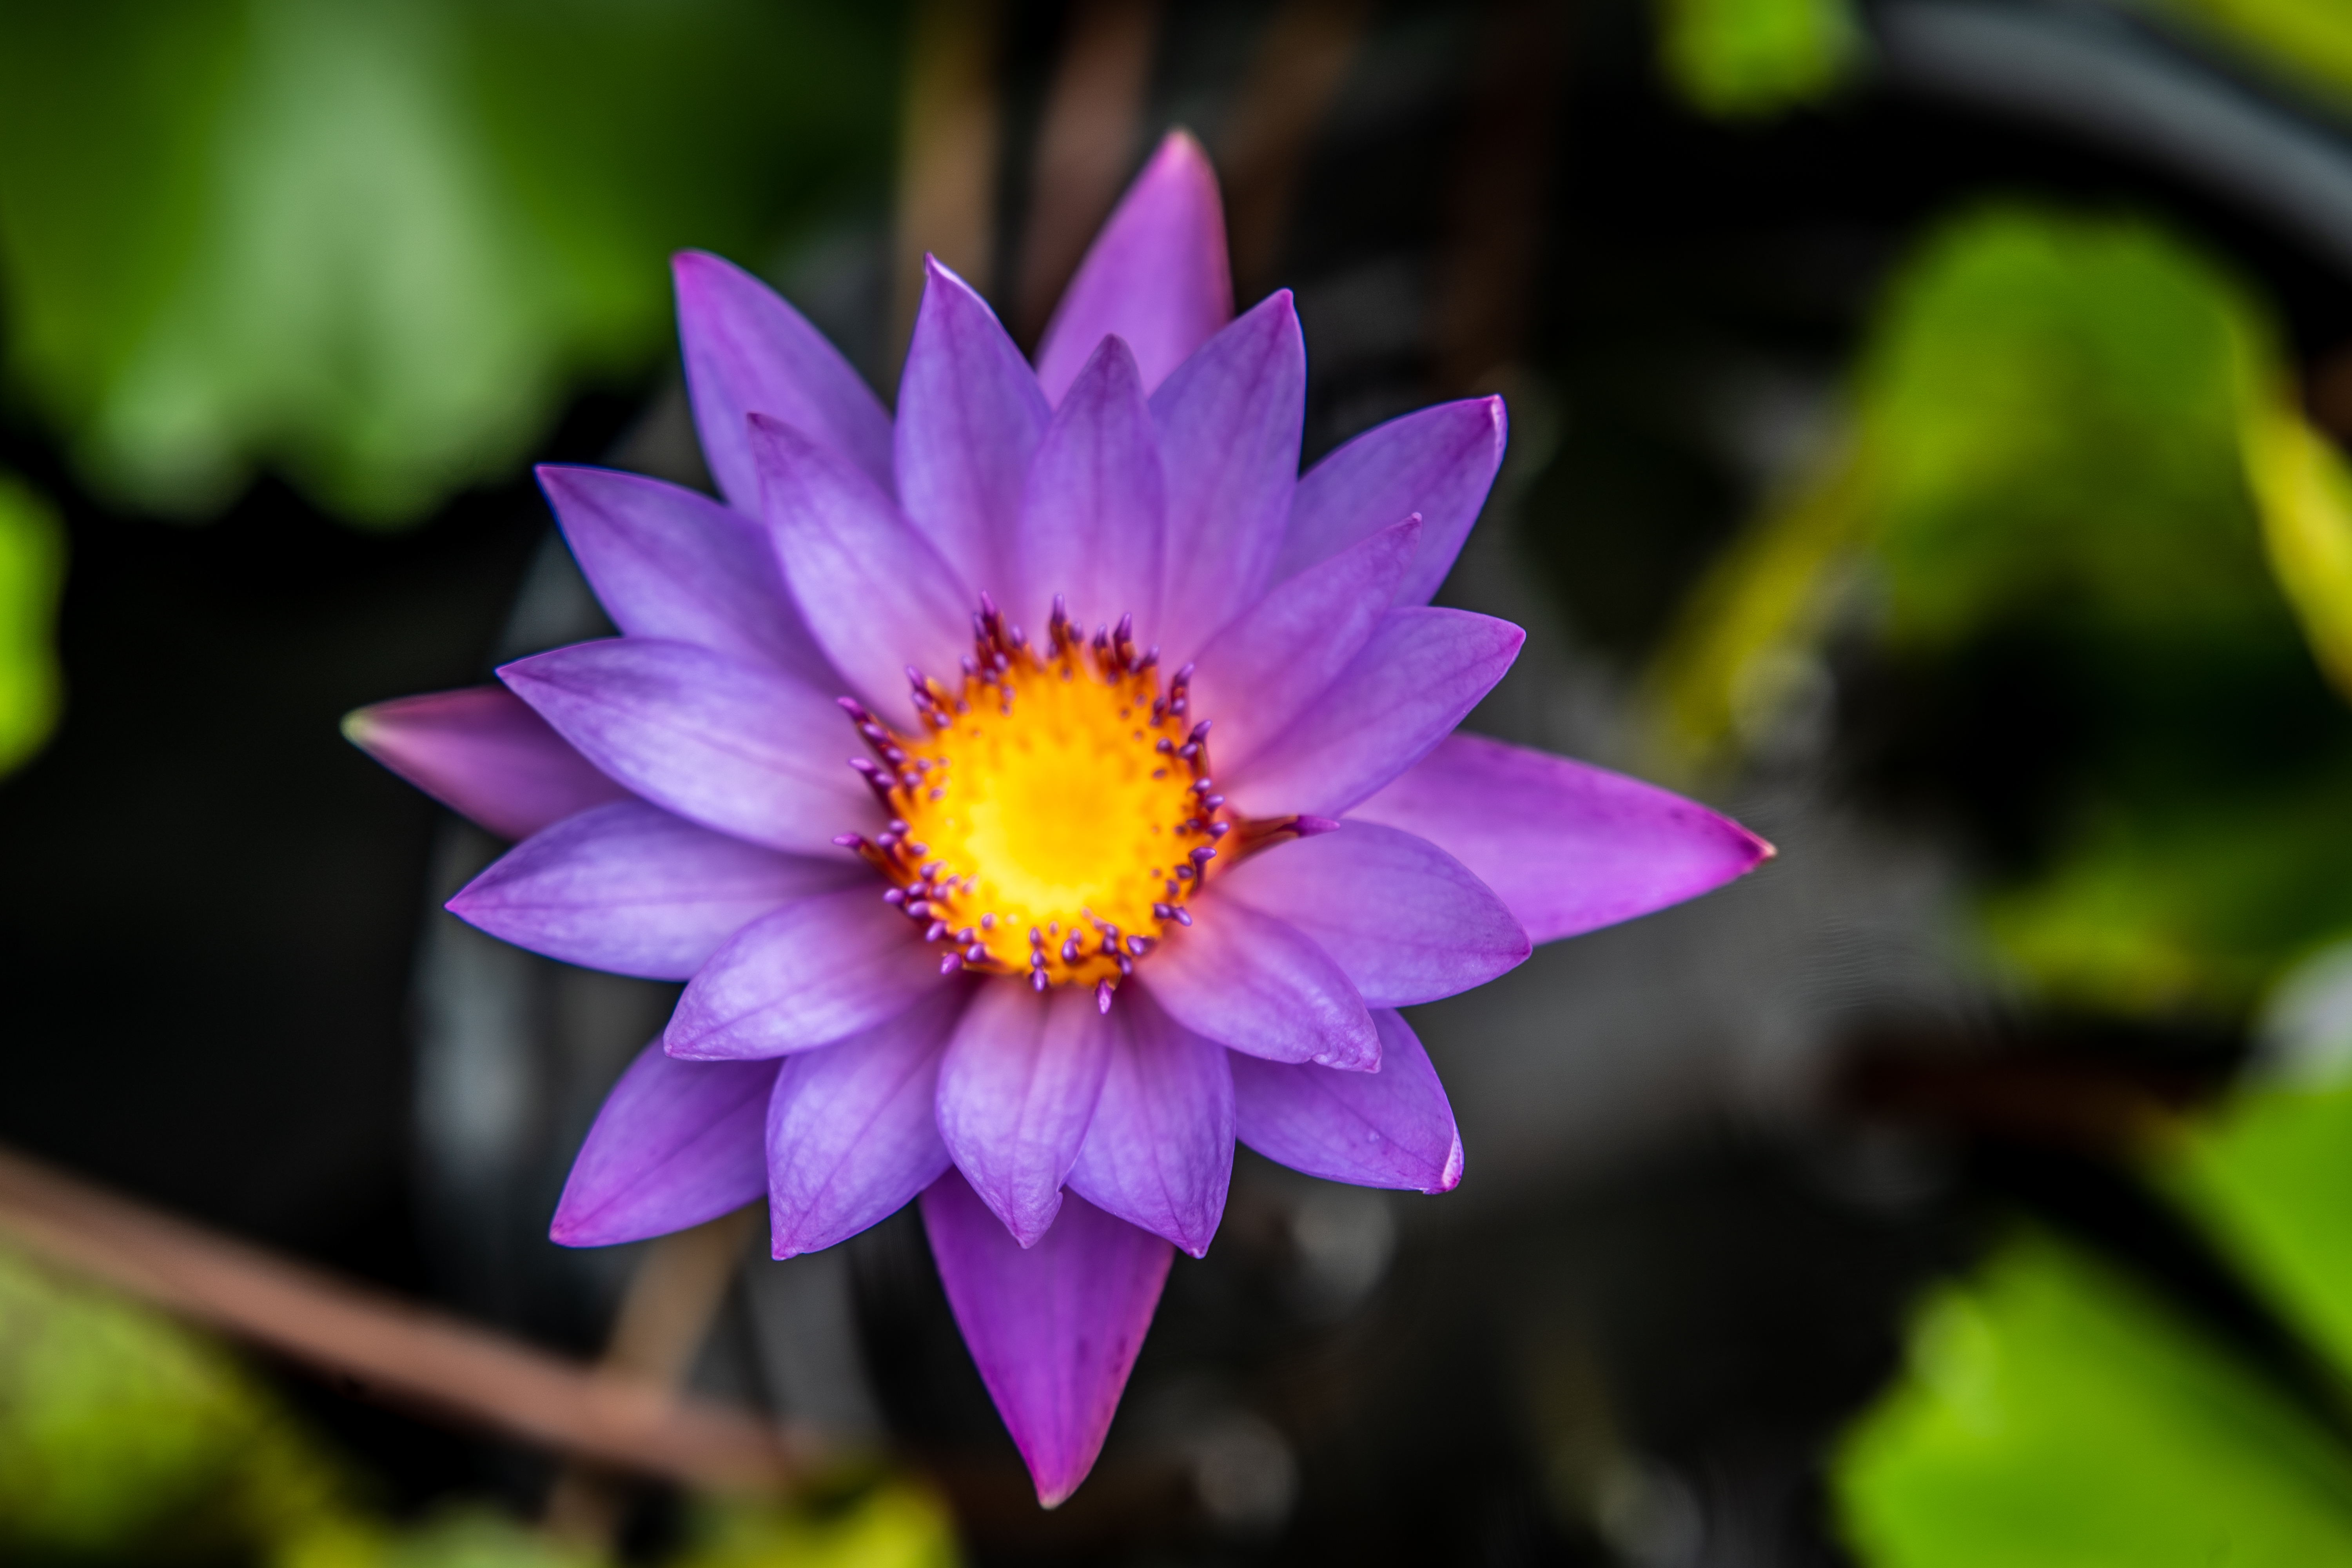
flower, aquatic, asia, beauty, blooming, blossom, botany, bud, decoration, environment, exotic, exoticism, float, flora, floral, fresh, freshness, garden, gardening, green, growth, lake, leaves, lily, lotus, meditation, natural, nature, object, outdoor, park, perfection, petals, plant, pond, postcard, purity, purple, relax, season, stem, summer, tropical, vivid, water, waterlily, yellow, zen, flowering plant, petal, aquatic plant, sacred lotus, water lily, lotus family, close up, wildflower, pollen, annual plant, terrestrial plant, plant stem, vascular plant, herbaceous plant